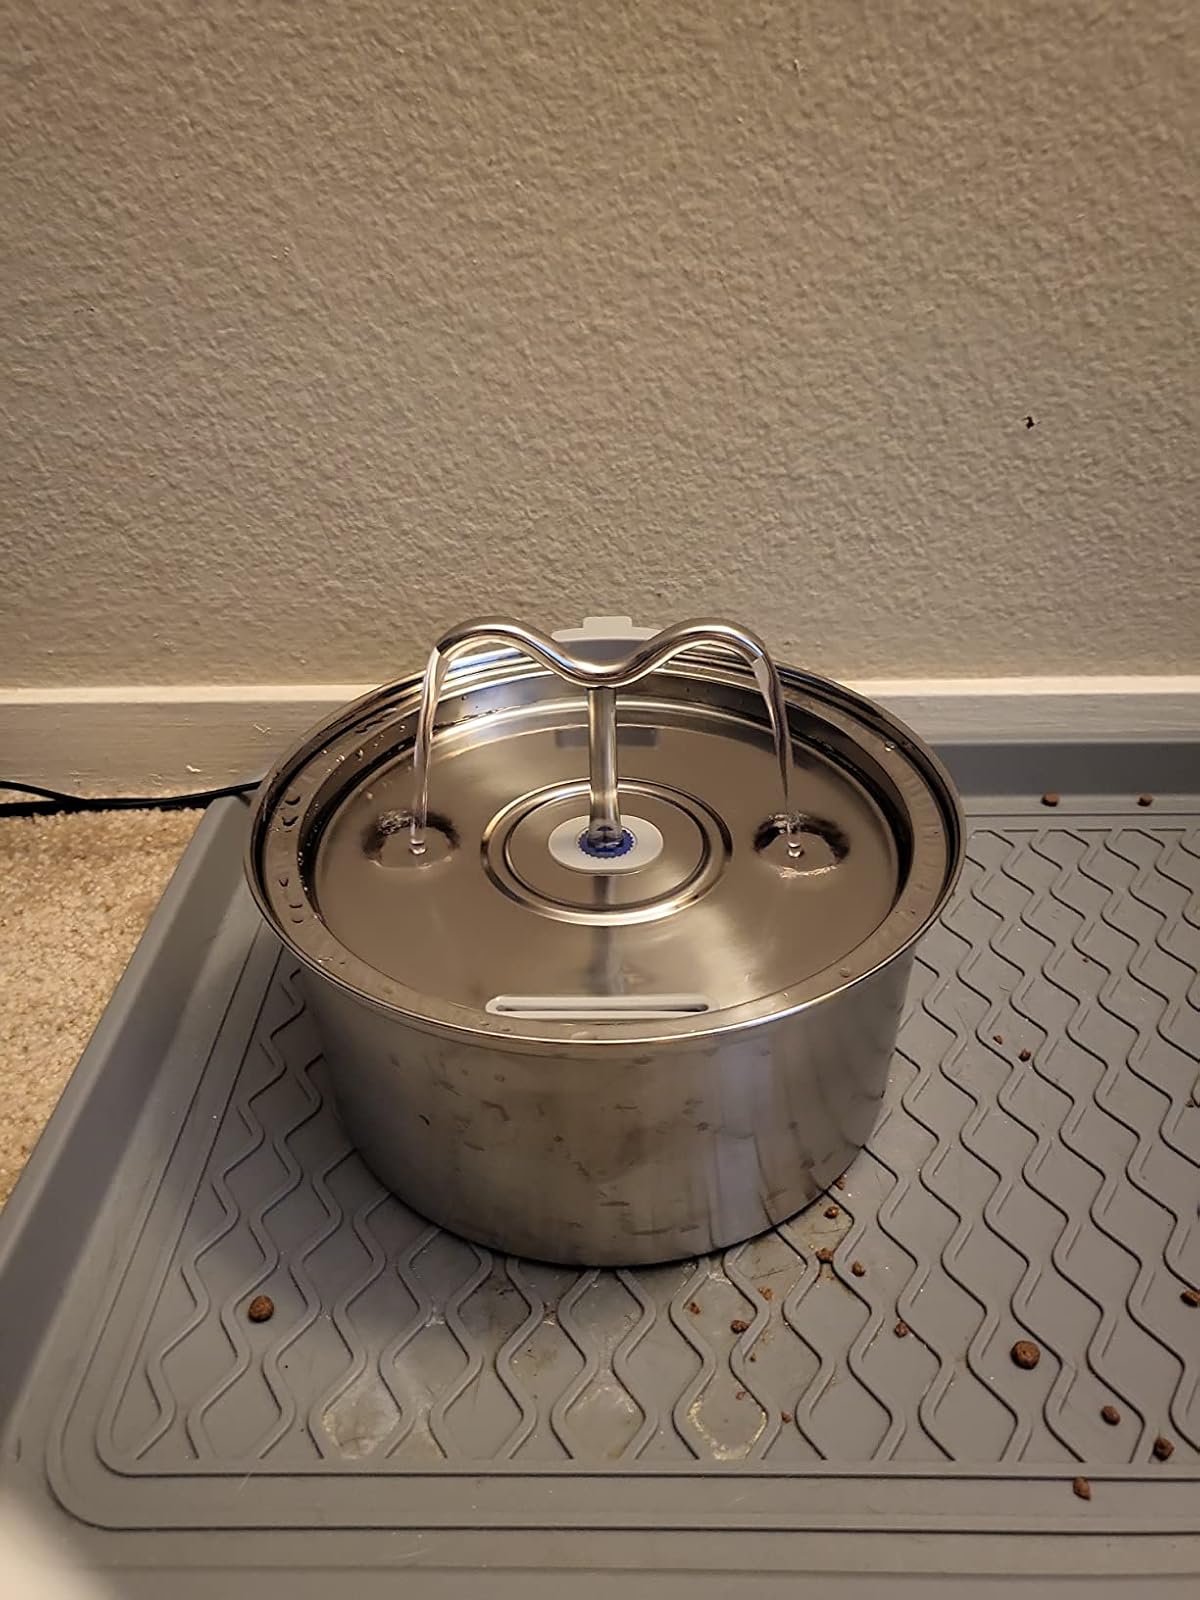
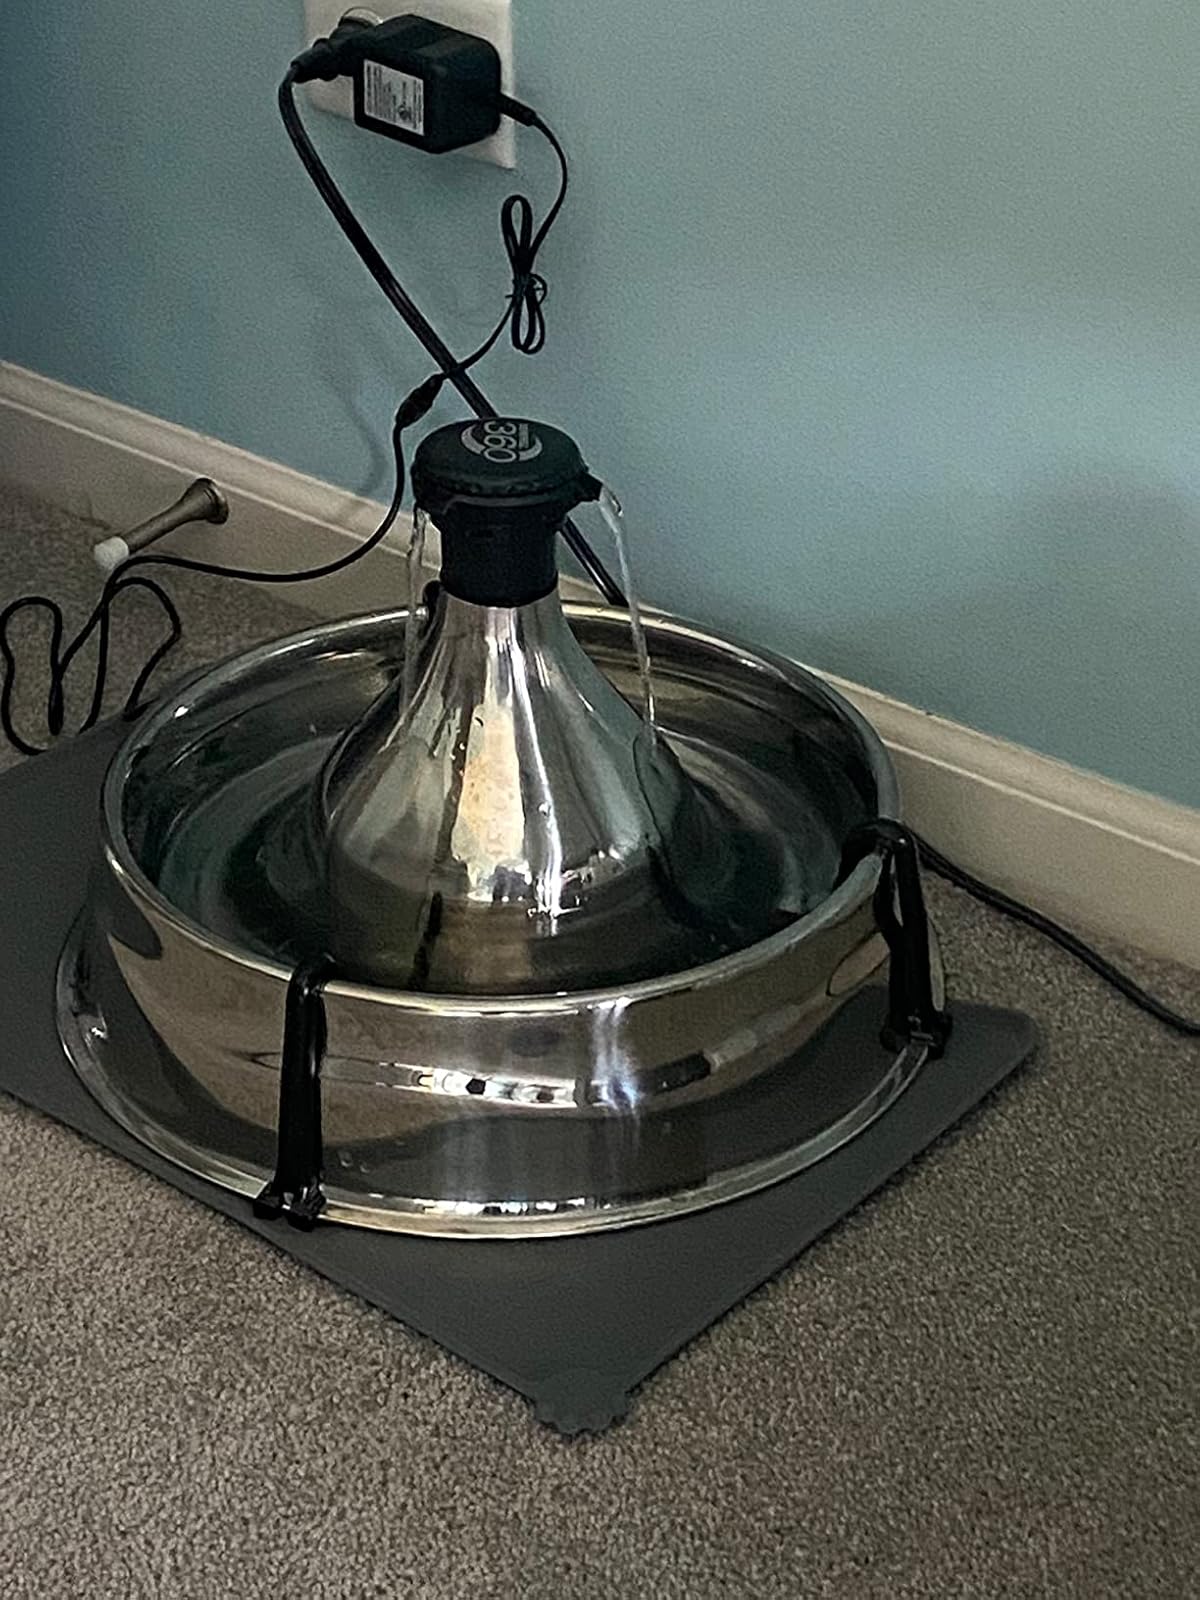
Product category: items_bowl
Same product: no